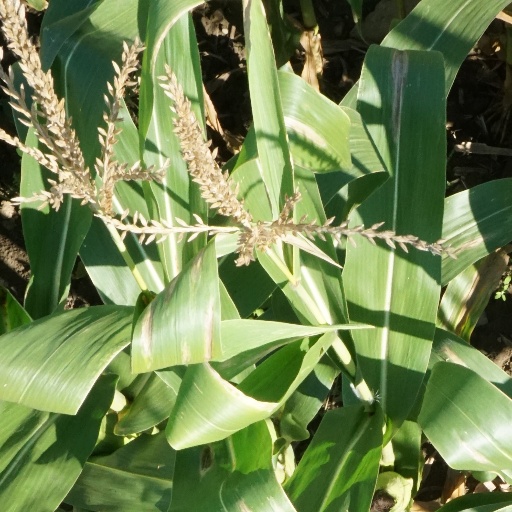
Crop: maize; corn